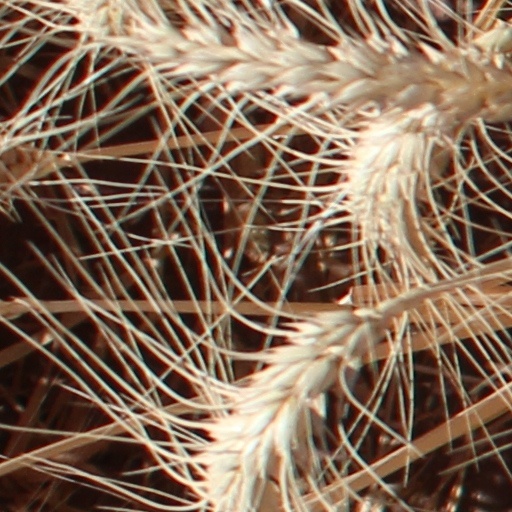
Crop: wheat